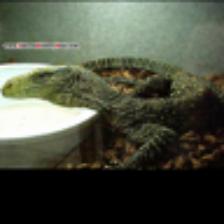
Label: NonHuman